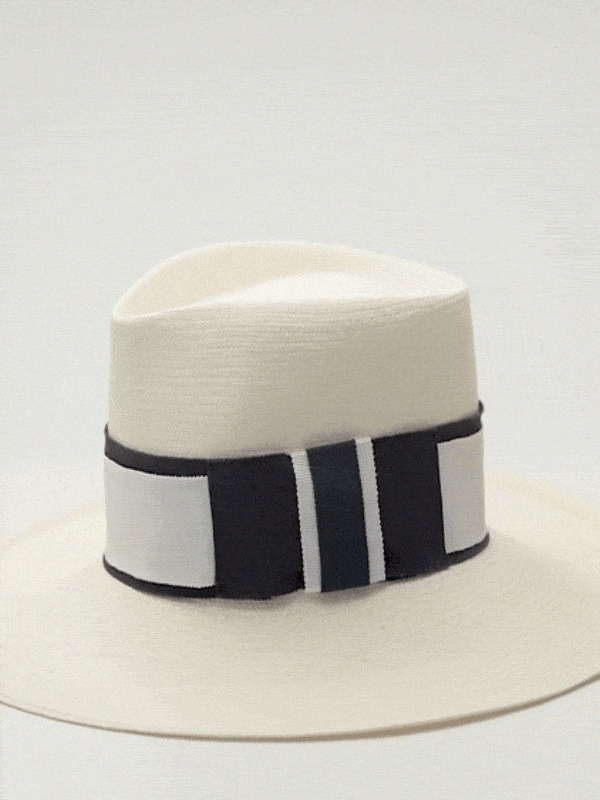
Panama Man
Description The refined tradition of Italian tailoring by 100% Capri meets the sophisticated elegance of French craftsmanship in the creation of the iconic Panama hat. Expertly handwoven from premium natural straw , the Panama Man hat acquires its distinctive shape through careful pressing and steaming techniques. Flexible yet firm in style, this accessory is finished with an elegant cotton grosgrain ribbon , emphasizing the timeless and exclusive design synonymous with the 100% Capri brand. 95% Straw / 5% Cotton Care and Maintenance: USE a soft brush to dust off / DO NOT get it wet / after use STORE in the 100% Capri case. Sustainable Product Made in France Packaging and Shipping Shoppers, hat-boxes shoppers, and garment bags, whereas necessary,are entirely realized with 100% finest linen, respecting 100% Capri environmental sustainability philosophy.
Brand: 100% Capri
Category: Apparel & Accessories > Clothing Accessories > Hats > Panama Hats